Ocean optics

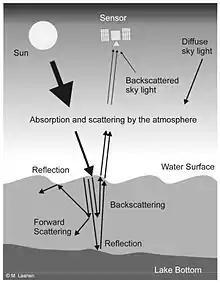
Ocean color remote sensing involves learning about the ocean based on its color as viewed by satellite sensors. The light reaching the satellite sensor starts as incoming light from the Sun, then gets scattered and absorbed by Earth's atmosphere and surface, including water on the surface. Accurate ocean color measurements depend on accurate measurements of the optical properties of the water.

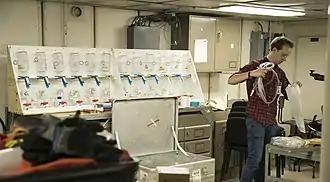
A researcher prepares a filtration rig aboard a research vessel. Some optical properties of water, like absorption by particles, are measured by filtering water and measuring the color signature of the material on the filter.

Scientists study individual tiny objects such as plankton and detritus particles using flow cytometry and in situ camera systems. Flow cytometers measure sizes and take photographs of individual particles flowing through a tube system; one such instrument is the Imaging FlowCytoBot (IFCB). In situ camera systems are deployed over the side of a research vessel, alone or attached to other equipment, and they capture photographs of the water itself to image the particles present in the water; one such instrument is the Underwater Vision Profiler (UVP). Other imaging technologies used in the ocean include holography and particle imaging velocimetry (PIV), which uses 3D video footage to track the movement of underwater particles.